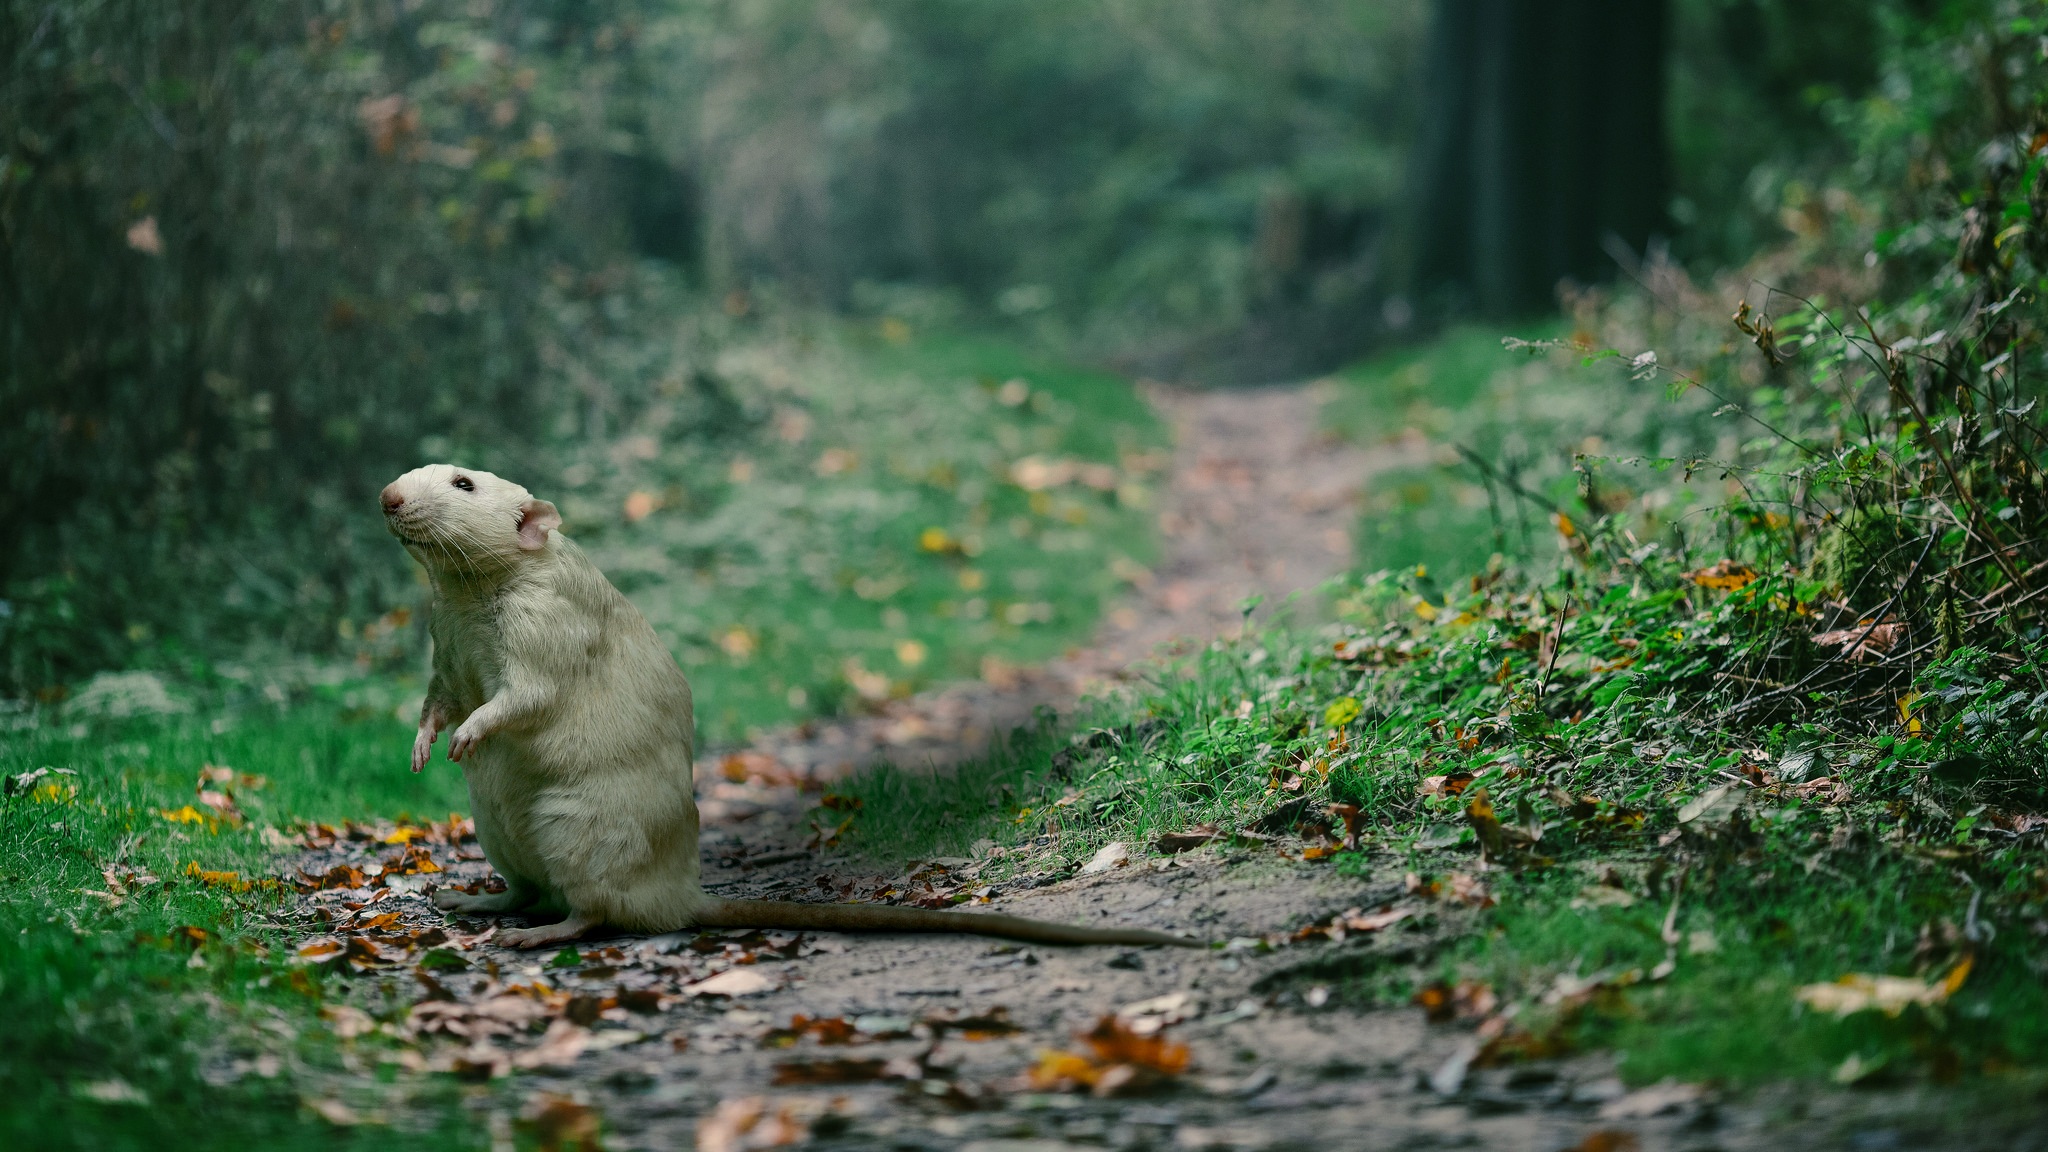
tree, nature, forest, grass, outdoor, wilderness, white, leaf, mouse, animal, cute, wildlife, wild, green, jungle, small, autumn, squirrel, garden, fauna, rat, pets, little, domestic, woodland, habitat, adorable, natural environment